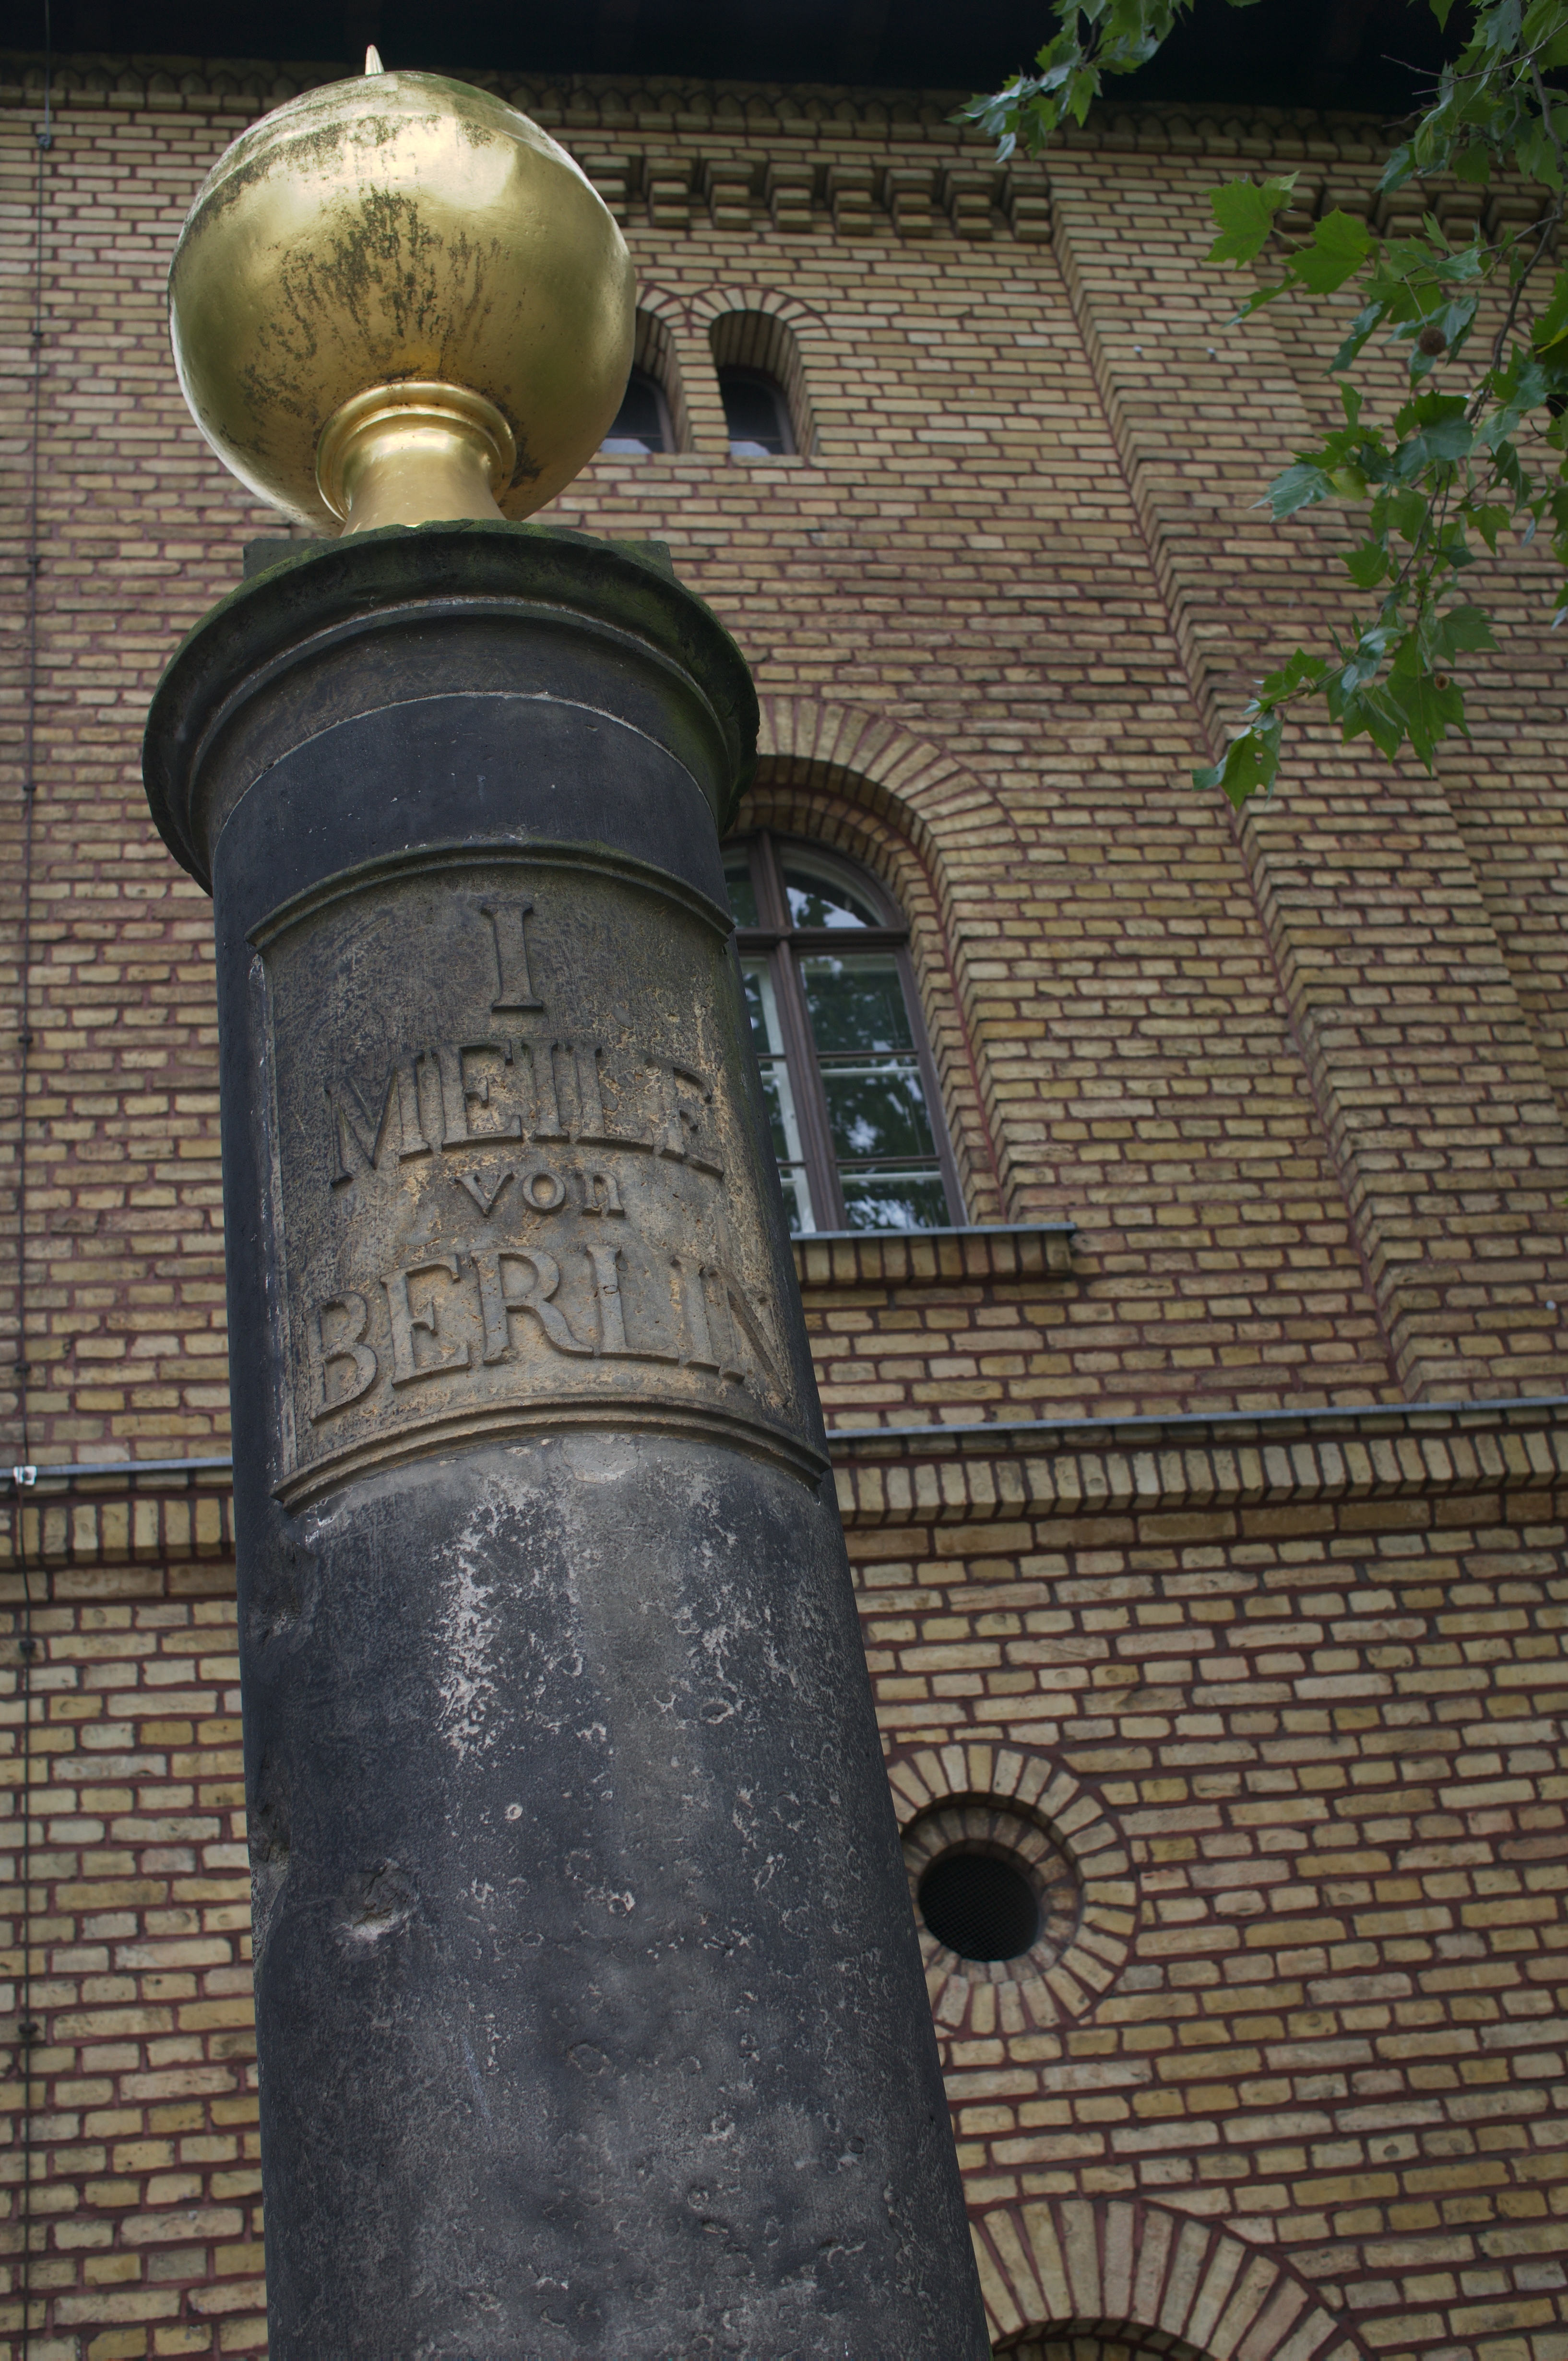
monument, statue, column, lighting, 2013, temple, rawtherapee, germany, deutschland, berlin, sony, sigma, nex, nex6, lenstagged, steffenzahn, 30mm, sigma30mm28exdn, sigma30mmf28, sigma30mmf28dn, sigma30mm, guessedberlin, gwbthomaslautenschlag, ancient history